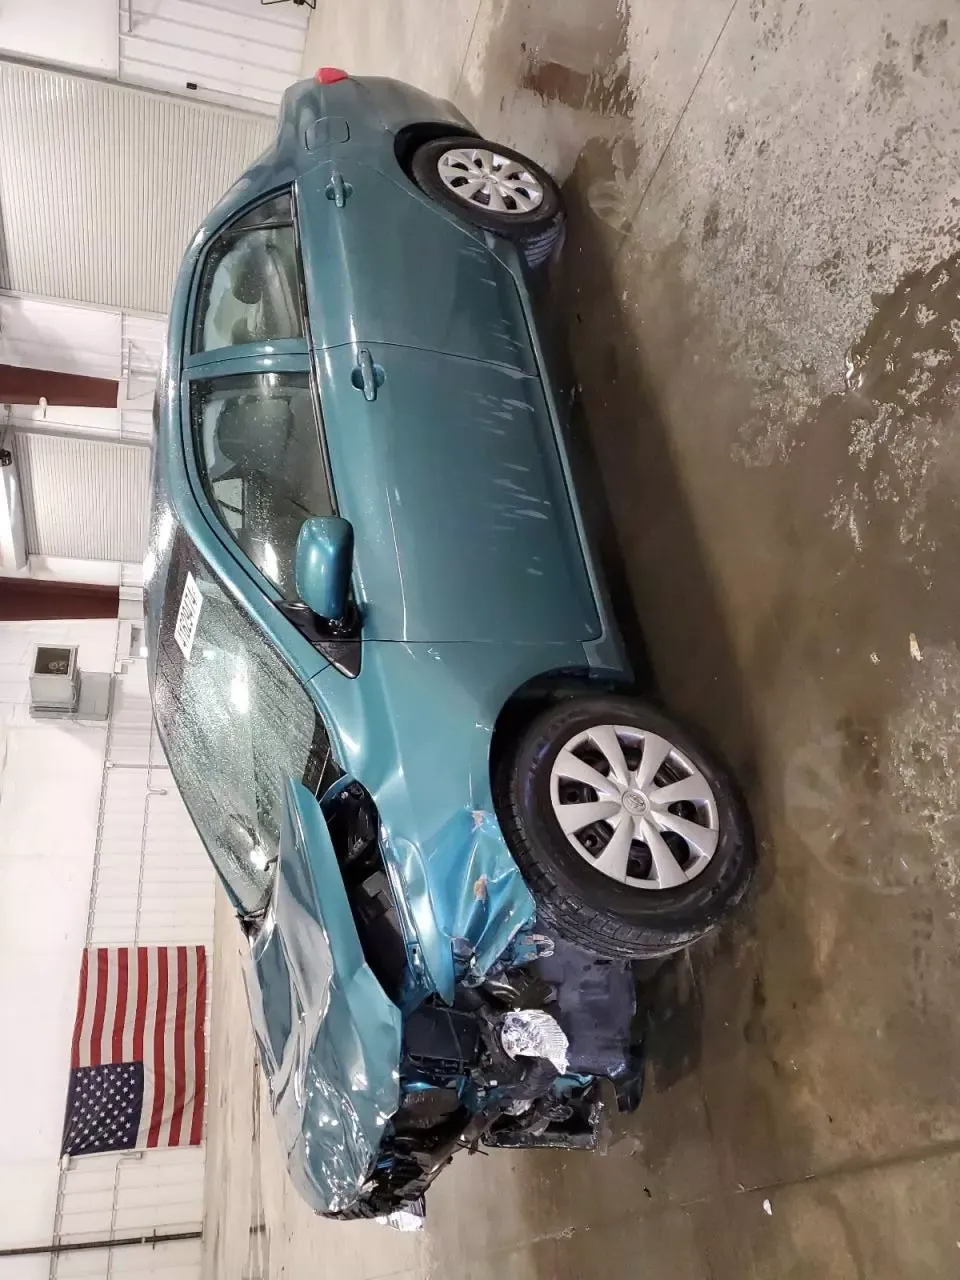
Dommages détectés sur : plaque d'immatriculation avant, pare-choc avant, feu avant gauche, capot, aile avant droite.
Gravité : majeur